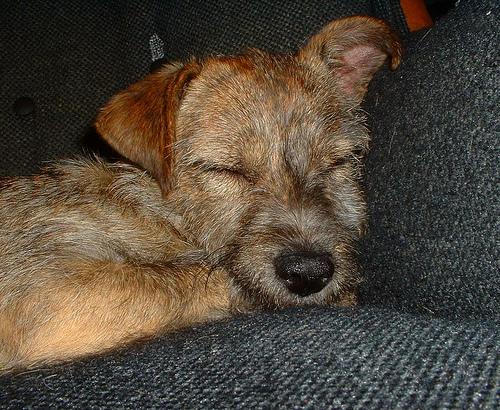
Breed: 206-n000007-Border_terrier